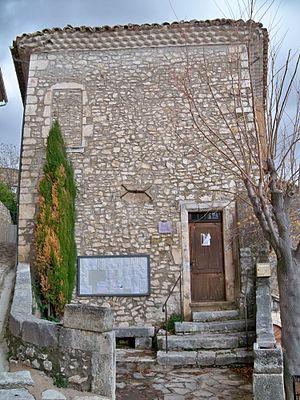
Mairie de Simiane la Rotonde (04)
Simiane-la-Rotonde est une commune française située dans le département des Alpes-de-Haute-Provence, en région Provence-Alpes-Côte d'Azur.